Pnictogen-substituted tetrahedranes

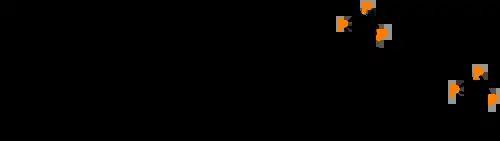
Synthesis of triphosphatetrahedrane.

The addition of 0.2 equivalents of triphenylborane in benzene can produce several cycloadducts. In the absence of exogenous reagents, BuCP dimerizes into a ladderane-like compound with a P-P bond. In the presence of excess styrene or an atmosphere of ethylene, [4 + 2] cycloadditions occur to give 1-phosphabicyclo[2.2.0]hexenes.